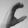
ASL letter: C